Invasion of Iceland

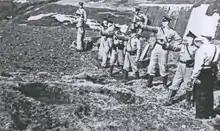
Icelandic police officers undergoing firearms instruction in 1940

On the evening of 10 May, the government of Iceland issued a protest, charging that its neutrality had been "flagrantly violated" and "its independence infringed", noting that compensation would be expected for all damage done. The British promised compensation, favourable business agreements, non-interference in Icelandic affairs, and the withdrawal of all forces at the end of the war. In the following days, air defence equipment was deployed in Reykjavík and a detachment of troops sent to Akureyri. The initial invasion force was ill-equipped, only partially trained and insufficient for the task of occupation and defence of the island. Over the next two weeks Force Sturges noted a cooling of relations with the local population as concerns grew that the British presence would attract German naval shelling or aerial bombing. However, no incidents were recorded. There was also apprehension over the potential for relationships between the marines and local women.